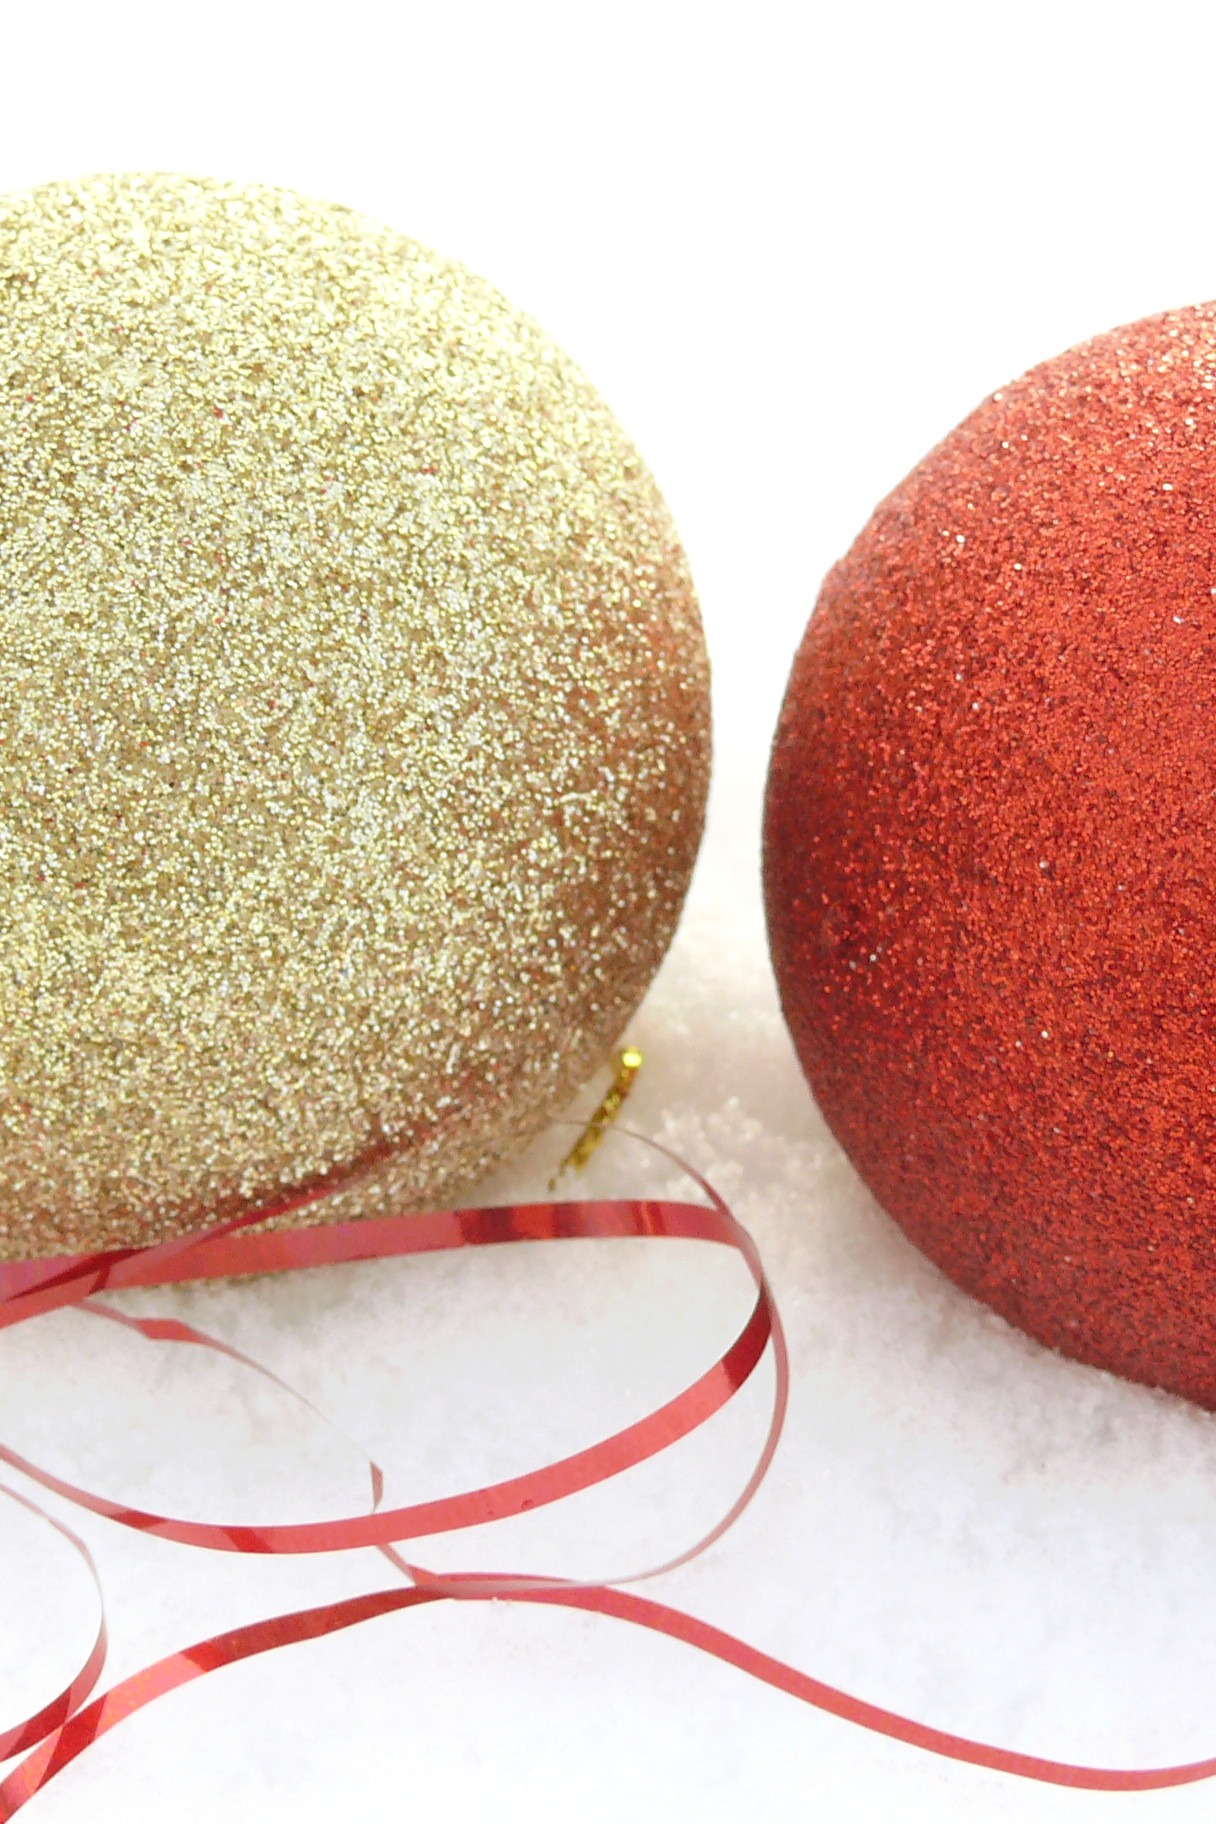
decoration, food, produce, christmas, ball, christmas bauble, santa claus, christmas tree ball, christmas ball ornament